Omar Ishrak

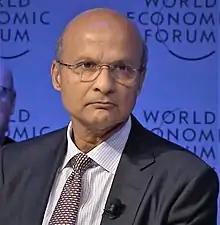
Ishrak at the World Economic Forum in 2017

Omar S. Ishrak (born 1955) is a Bangladeshi-American business executive, serving as the chairman of the board for Intel, since January 2020. He was previously the CEO and chairman of the board of Medtronic from June 2011 to April 2020, and remained as executive chairman and chairman of its board of directors until December 2020.